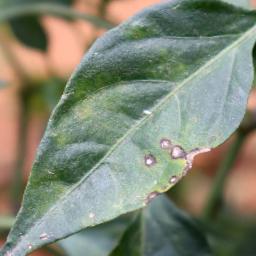
Label: cercospora